Rule 90

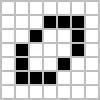
The bowtie pasta replicator in HighLife, one-dimensional arrays of which can be used to emulate Rule 90

Many other cellular automata and other computational systems are capable of emulating the behavior of Rule 90. For instance, a configuration in rule 90 may be translated into a configuration into the different elementary cellular automaton Rule 22. The translation replaces each Rule 90 cell by three consecutive Rule 22 cells. These cells are all zero if the Rule 90 cell is itself zero. A nonzero Rule 90 cell is translated into a one followed by two zeros. With this transformation, every six steps of the Rule 22 automaton simulate a single step of the Rule 90 automaton. Similar direct simulations of Rule 90 are also possible for the elementary cellular automata Rule 45 and Rule 126, for certain string rewriting systems and tag systems, and in some two-dimensional cellular automata including Wireworld. Rule 90 can also simulate itself in the same way. If each cell of a Rule 90 configuration is replaced by a pair of consecutive cells, the first containing the original cell's value and the second containing zero, then this doubled configuration has the same behavior as the original configuration at half the speed.